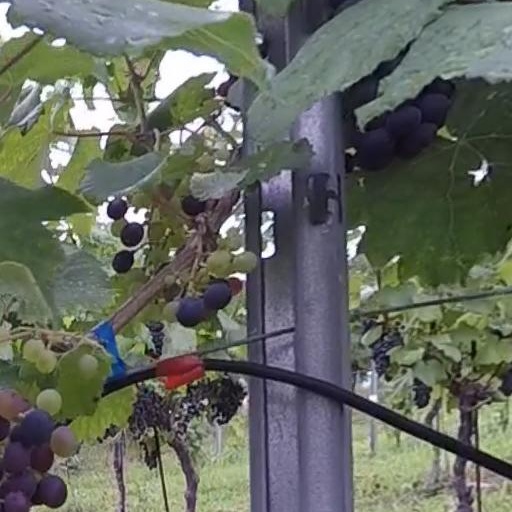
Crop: grape